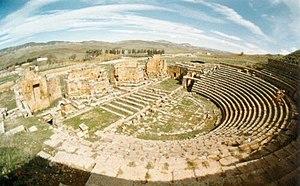
Cette liste non exhaustive recense les théâtres et amphithéâtres découverts en Algérie et qui ont éte construits pendant la période de règne de l'empire romain. Ces édifices sont situés dans des sites inscrits sur la Liste du patrimoine mondial en Algérie.
Khemissa est une commune de la wilaya de Souk Ahras en Algérie, dont les origines remontent au moins à l'époque romaine, où elle était appelée Thubursicu Numidarum.
Cet article recense les monuments historiques des départements d'Algérie, anciennes divisions administratives de l'Algérie française, de 1848 à 1962.